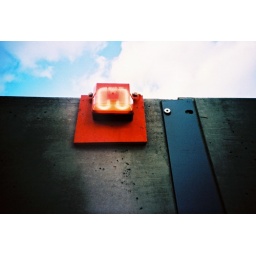
not really a street lamp but a light by day non the less.